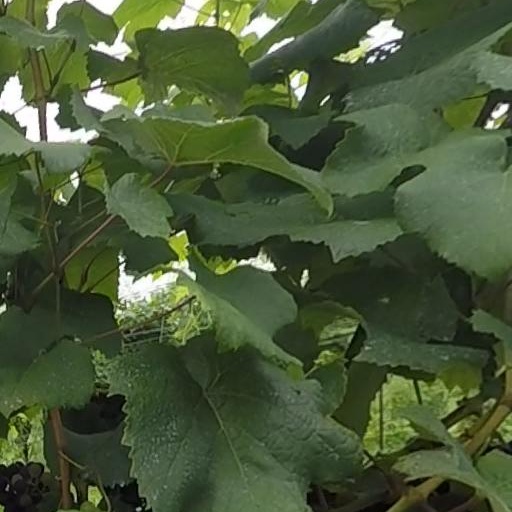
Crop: grape